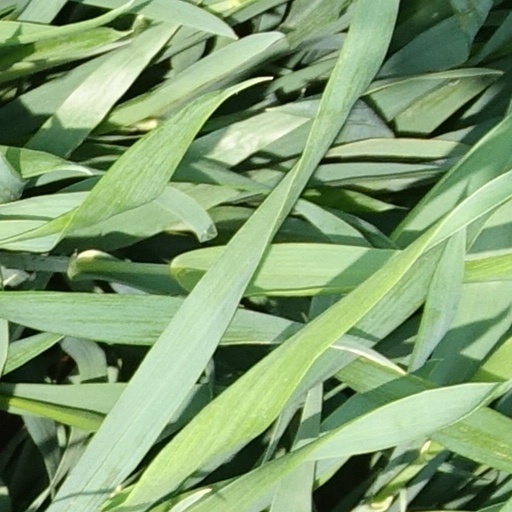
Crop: wheat